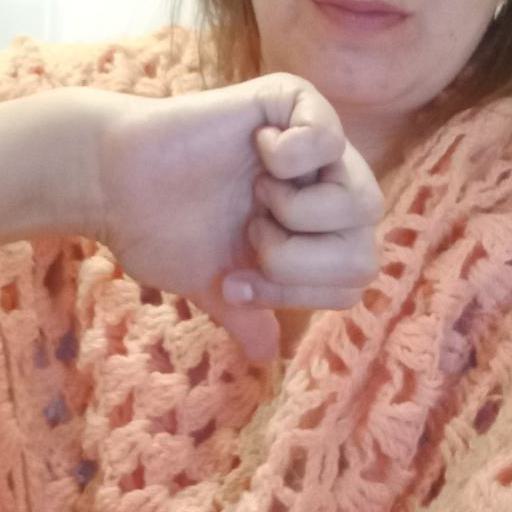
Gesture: dislike